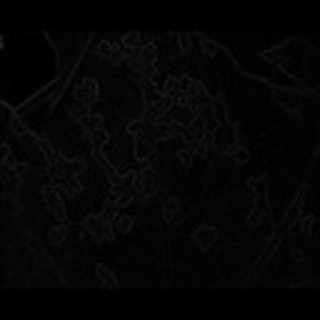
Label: cotton_bacterial_blight